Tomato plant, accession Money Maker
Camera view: tilt-top (135 deg); turntable rotation: 0 degrees
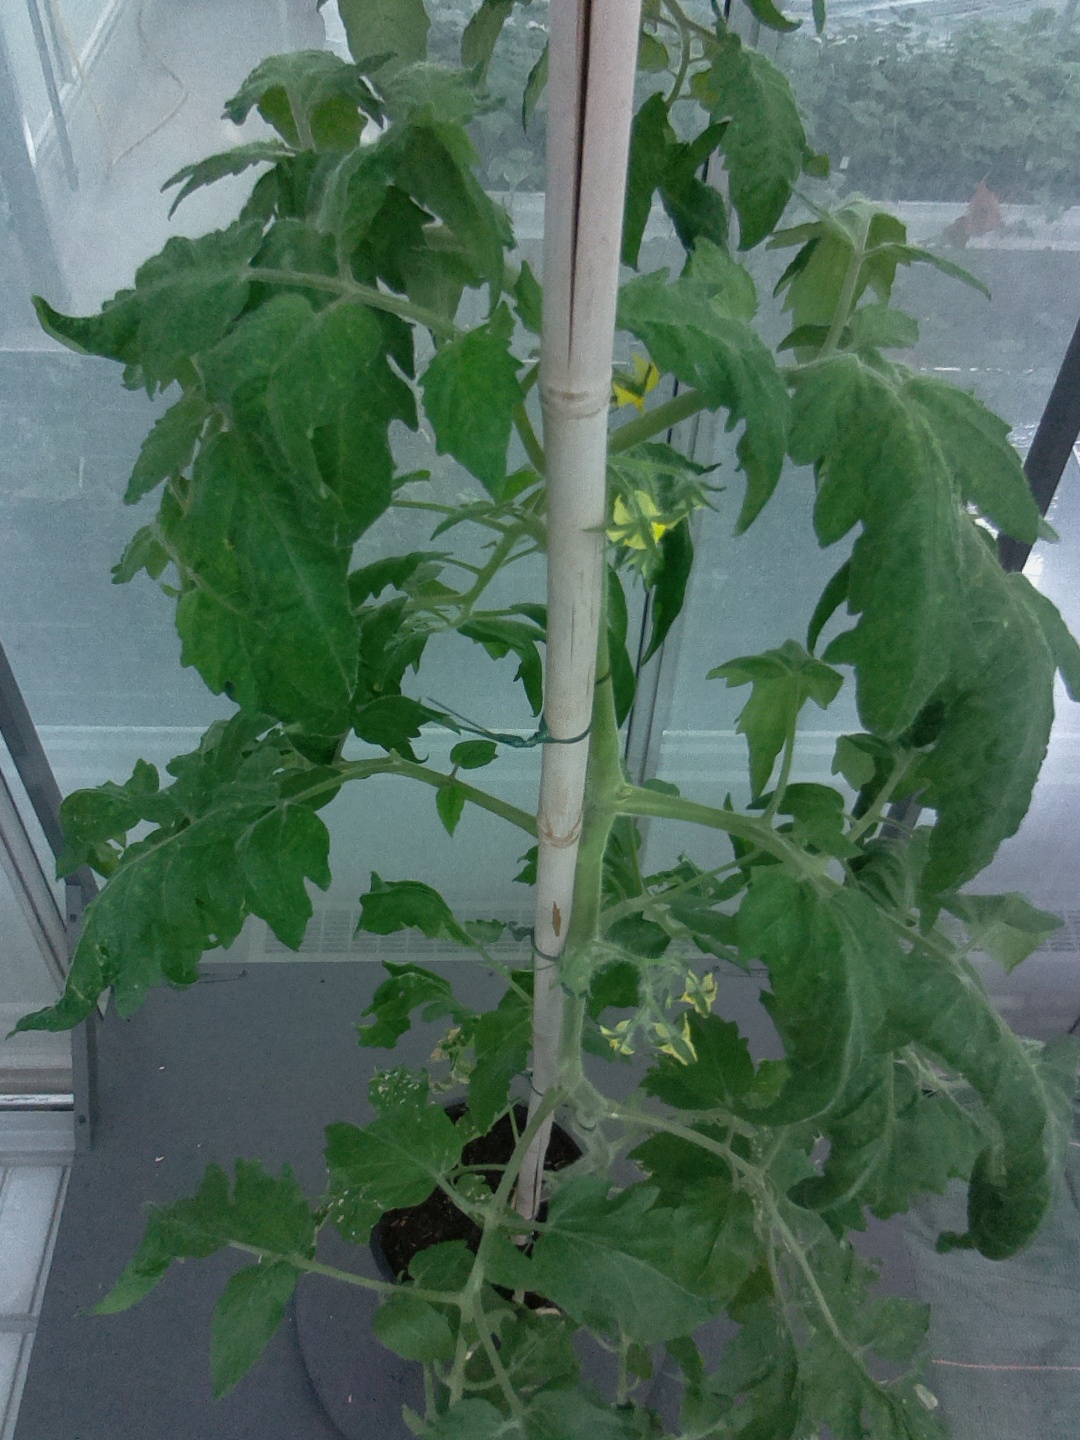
BBCH growth stage 66: Full flowering, 60%-70% of flowers open, more petals falling